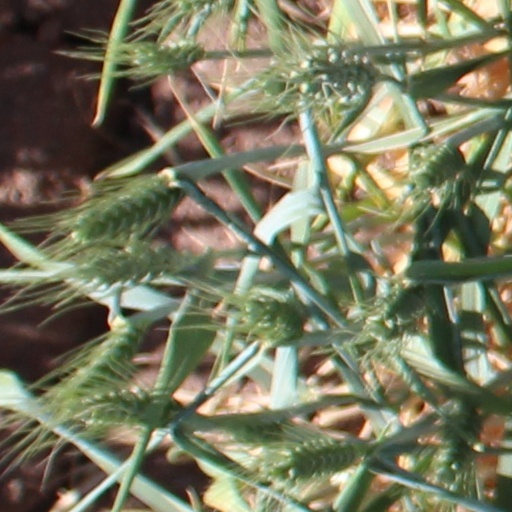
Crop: wheat